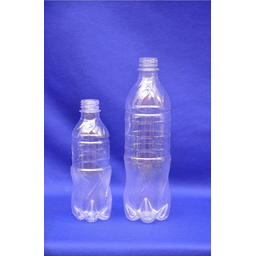
Label: bottles